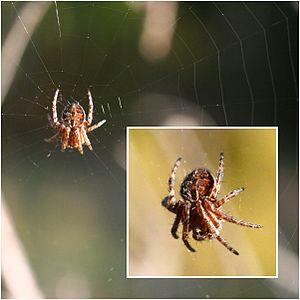
Agalenatea redii est une espèce d'araignées aranéomorphes de la famille des Araneidae.